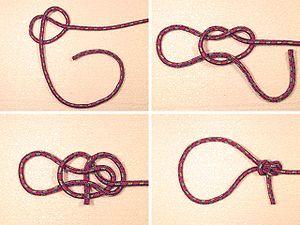
Le nœud de pêcheur à la ligne, appelé parfois boucle parfaite, nœud magique, nœud d'hameçon ou encore boucle arabesque, est un nœud de boucle directionnel qui peut être réalisé en milieu de corde.